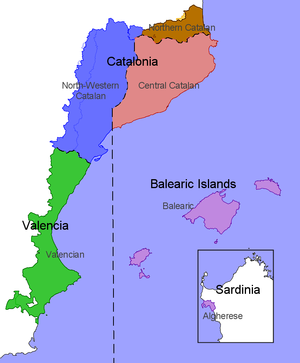
Le catalan nord-occidental est la variété de la langue catalane parlée dans la partie nord-occidentale du domaine linguistique catalan, dans les comarques occidentales de Catalogne ainsi que les comarques de la Frange d'Aragon, la Ribagorce aragonaise catalanophone, la Llitera, le Baix Cinca, le Matarranya, et en Andorre.